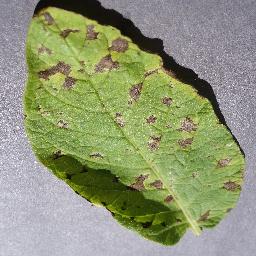
Etiqueta: Tizon_Temprano